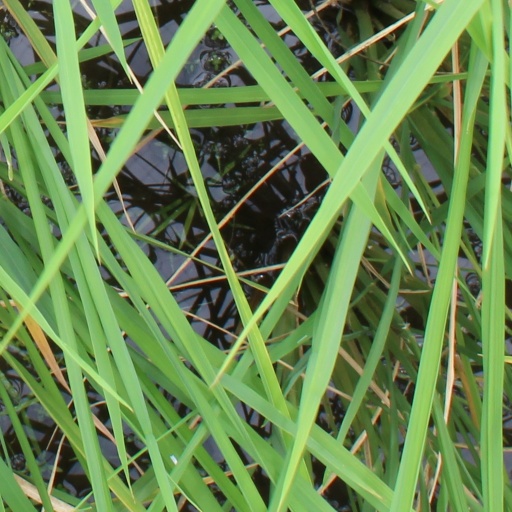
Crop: rice